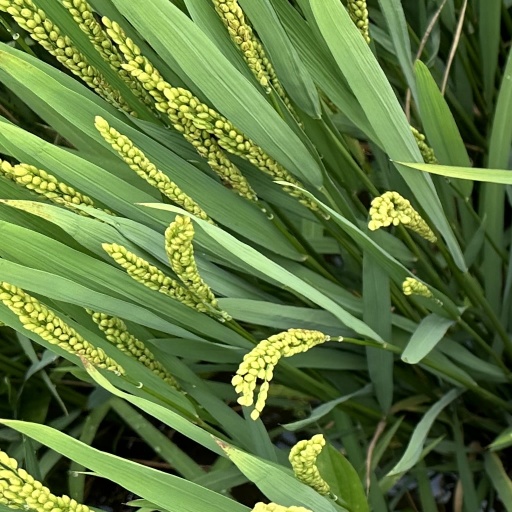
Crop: rice